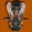
Label: bee